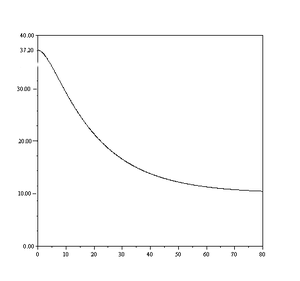
Exemple d'évolution de la température après la mort. Courbe créée avec Scilab. Selon une expression donnée par le docteur Henssge.
La datation des cadavres est une des thématiques de la médecine légale. De telles méthodes de datation ne peuvent qu'estimer la date à partir de laquelle la décomposition d'un corps a commencé.